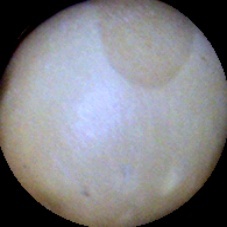
Label: Intact